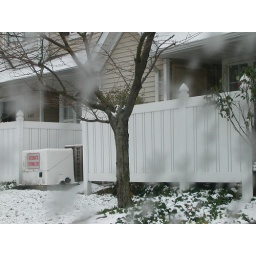
Snowflakes in car window